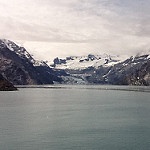
Scene: Outdoor